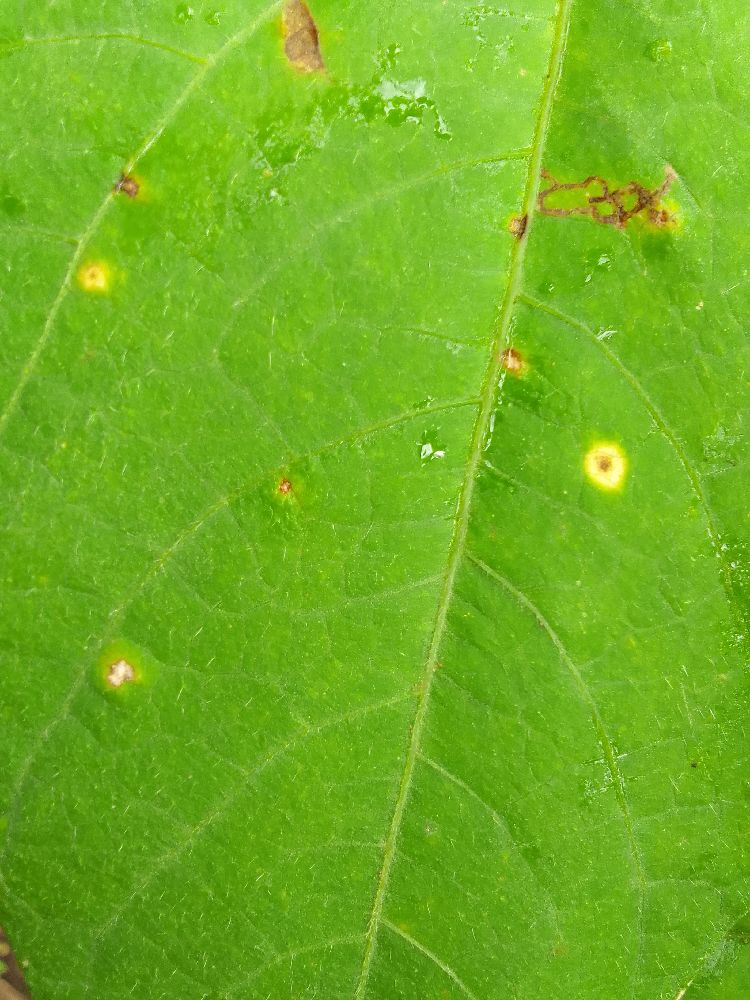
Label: rust